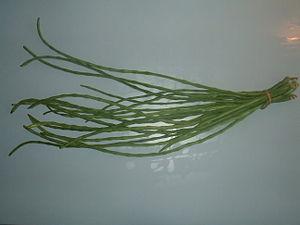
Vigna unguiculata ou niébé est une espèce de plantes de la famille des Fabaceae et du genre Vigna originaire d'Afrique tropicale, dont plusieurs sous-espèces sont cultivées comme plantes alimentaires pour leurs graines, proches des haricots, ou pour leur gousses. C'est la principale légumineuse alimentaire d'Afrique tropicale, fournissant une source économique de protéines de grande qualité. Le Nigeria est le premier producteur mondial de niébé.